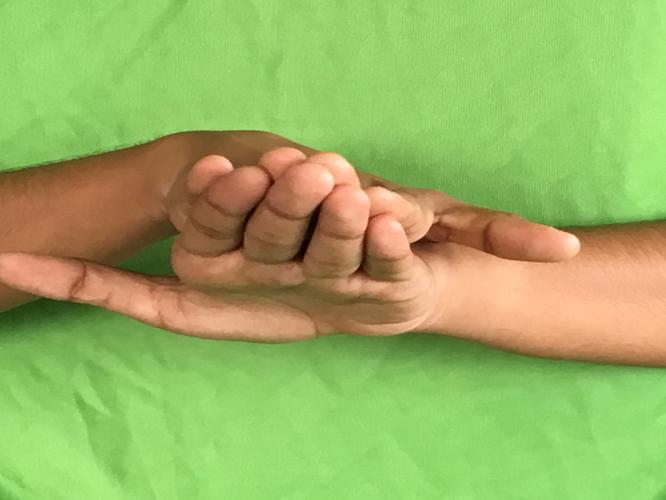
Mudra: Matsya
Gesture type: double_hand